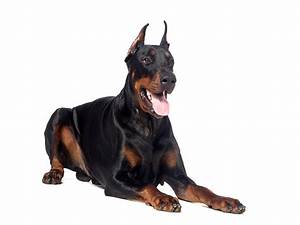
Label: dog